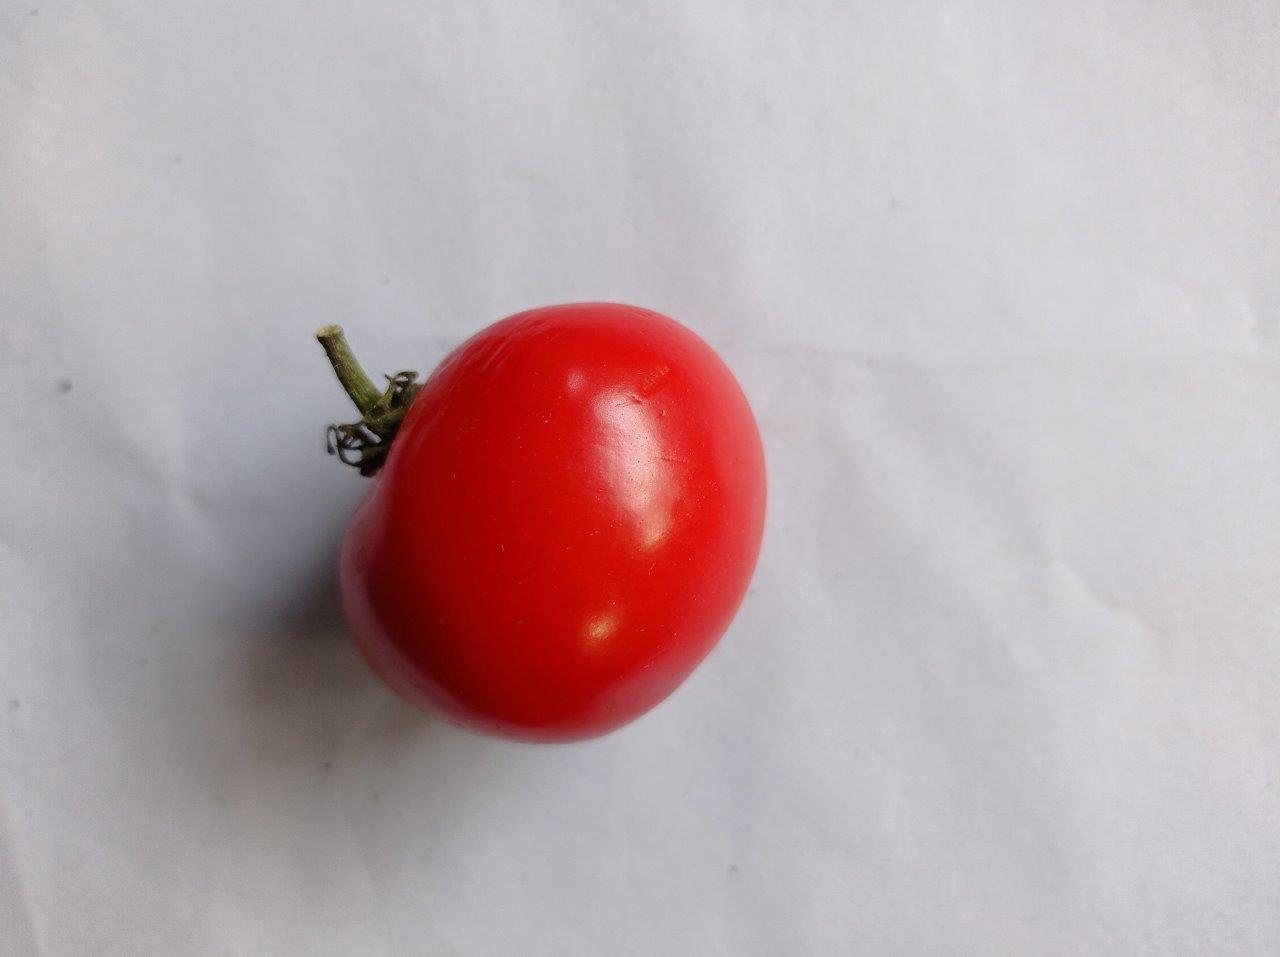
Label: Fresh